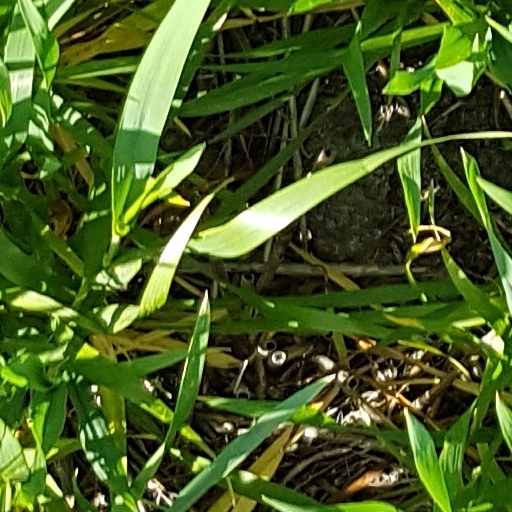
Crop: wheat